VAZ-1151

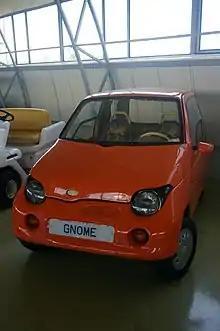
VAZ-1151

VAZ-1151 or Гном (Gnome) is a city car concept from the Russian car company AvtoVAZ from 1990. Head designer was Petr Prusov.